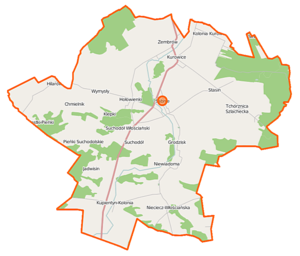
Sabnie est une gmina rurale du powiat de Sokołów, Mazovie, dans le centre-est de la Pologne.